Dickens's London

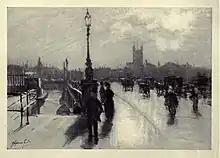
Illustration of London Bridge which Nancy crossed in "Oliver Twist". This image appears in the book "In Dickens's London" (1914) by F. Hopkinson Smith

When Oliver joins the Artful Dodger to travel to Fagin's lair, they make their way through a series of streets until they reach the neighbourhood of Saffron Hill. While the novel's final scene is set on Jacob's Island, where the murderous Bill Sikes meets his death while trying to escape into part of the River Neckinger known as "Folly's Ditch".